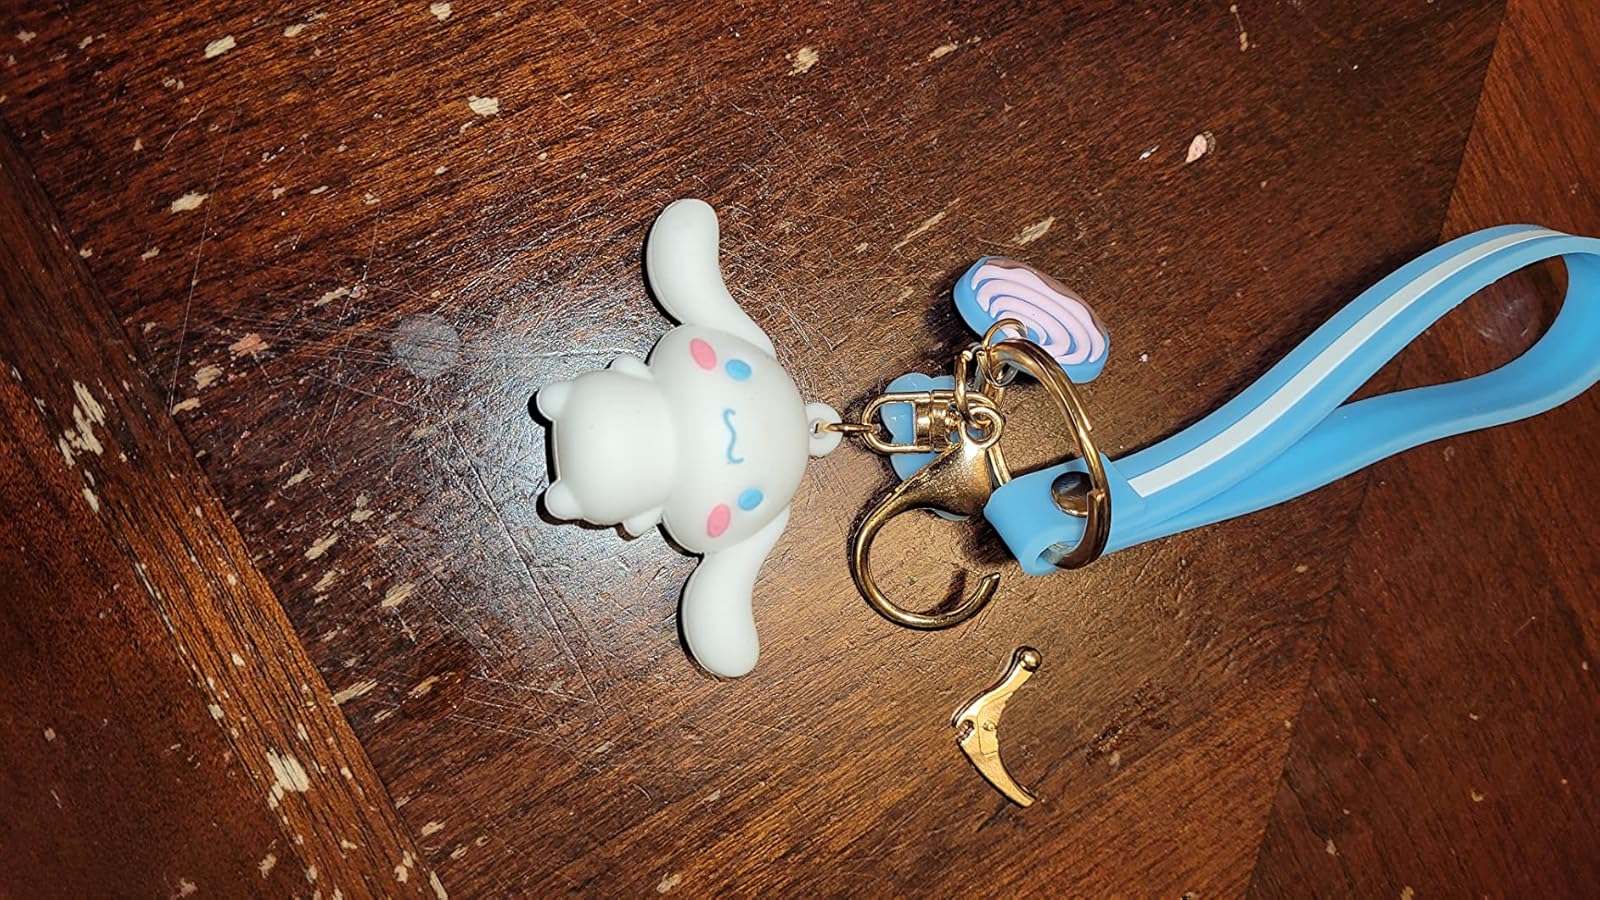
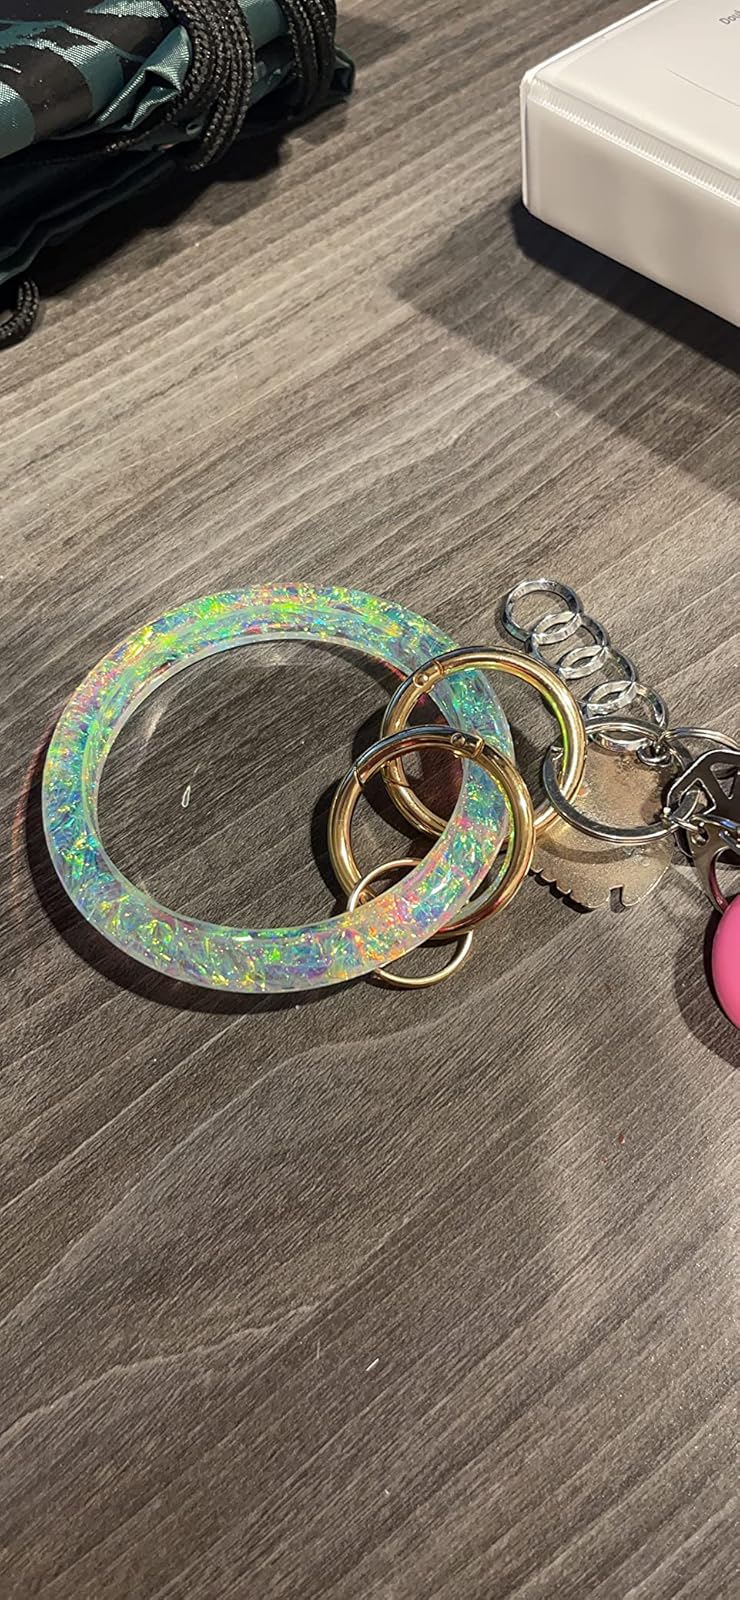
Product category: accessories_keychain
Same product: no